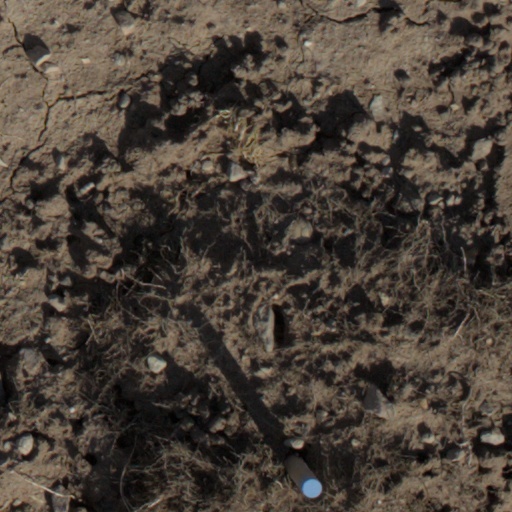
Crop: wheat